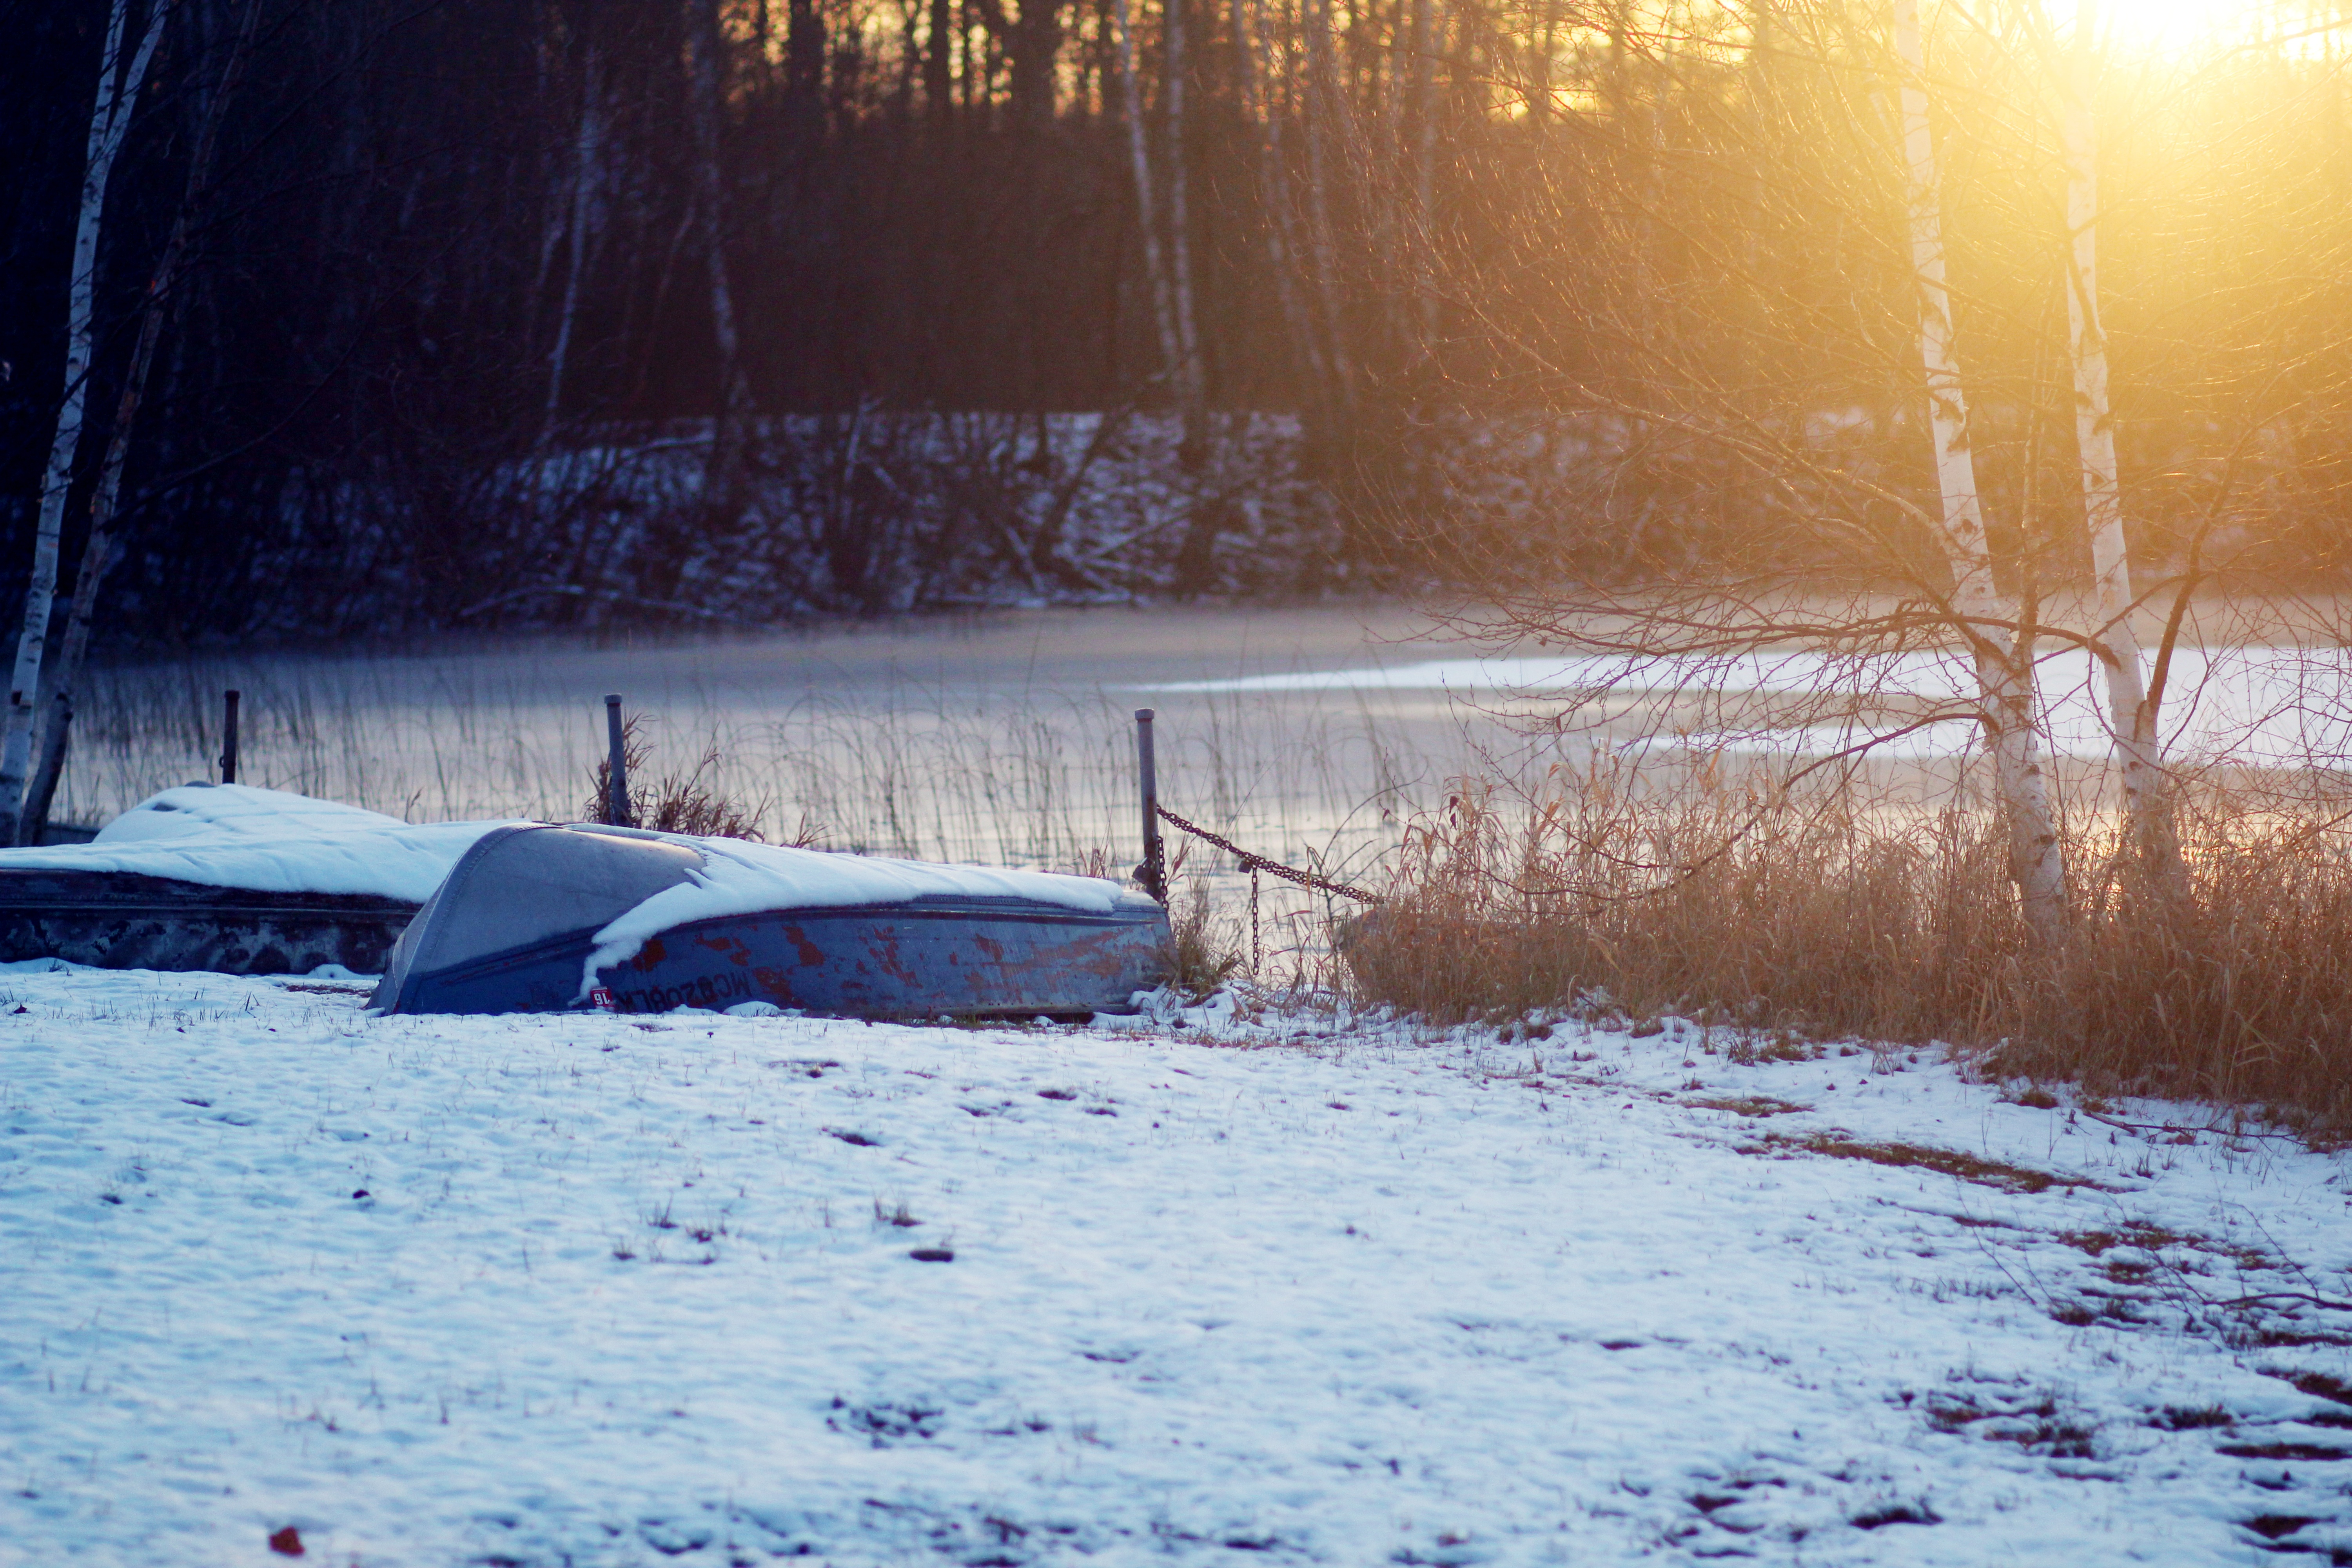
snow, winter, sunlight, morning, frost, ice, reflection, weather, season, freezing